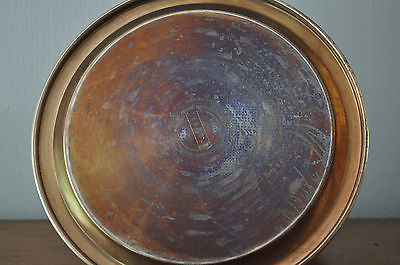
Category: kettle